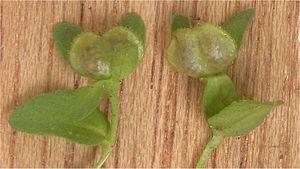
La Véronique à feuilles de serpolet est une plante rampante basse, parfois adventice des jardins et des cultures, assez répandue dans toute l'Europe.